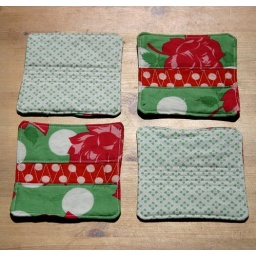
Apple green and roses coasters, Swell fabric by Urban Chicks.